Erjie railway station

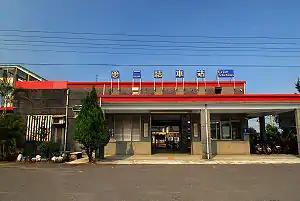

Erjie is a railway station on the Taiwan Railways Administration (TRA) Yilan line located in Wujie Township, Yilan County, Taiwan.